Golija

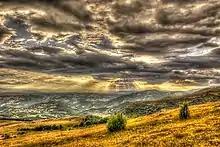
View of Golija landscape

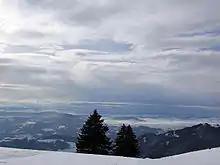
View from Golija

Golija stretches for in north–south-north direction, in a C-shape. The mountain is located between Novi Pazar and Raška on south and Ivanjica on the north. It covers an area of about .